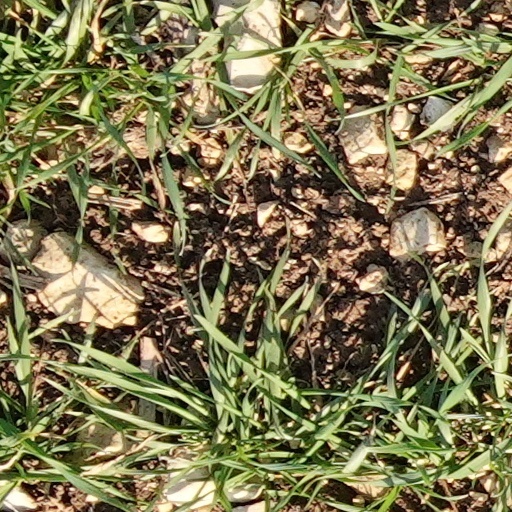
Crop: wheat